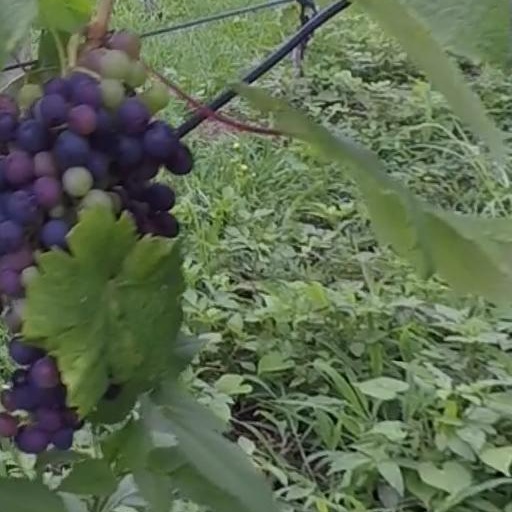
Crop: grape